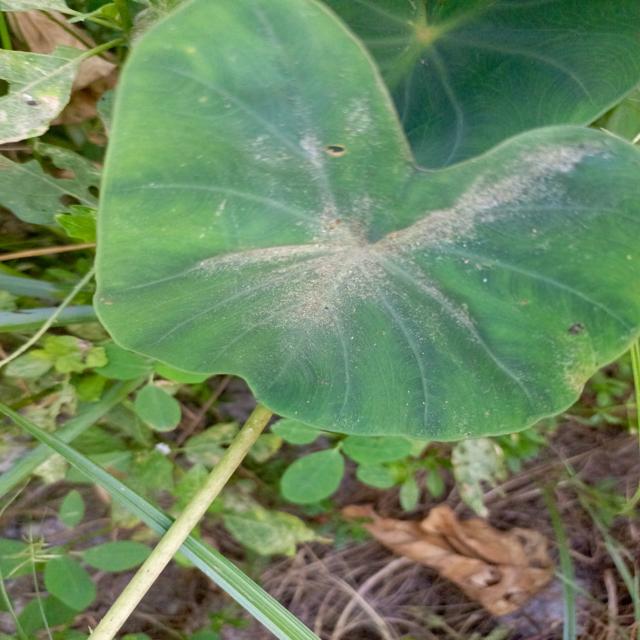
Label: Early_Blight